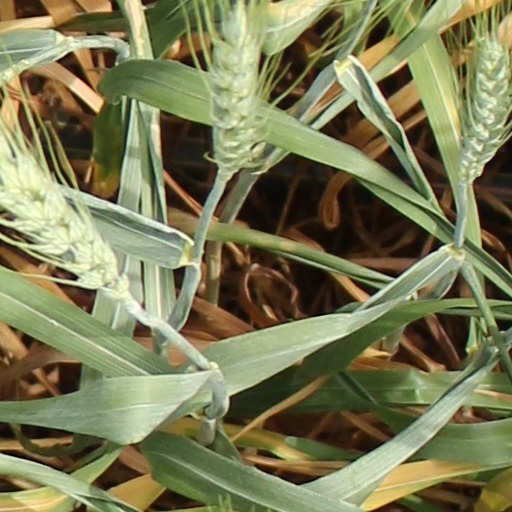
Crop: wheat